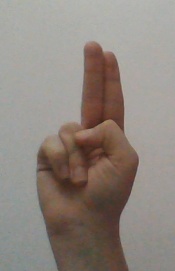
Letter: taa